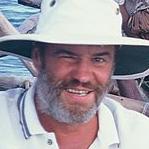
Age: 53